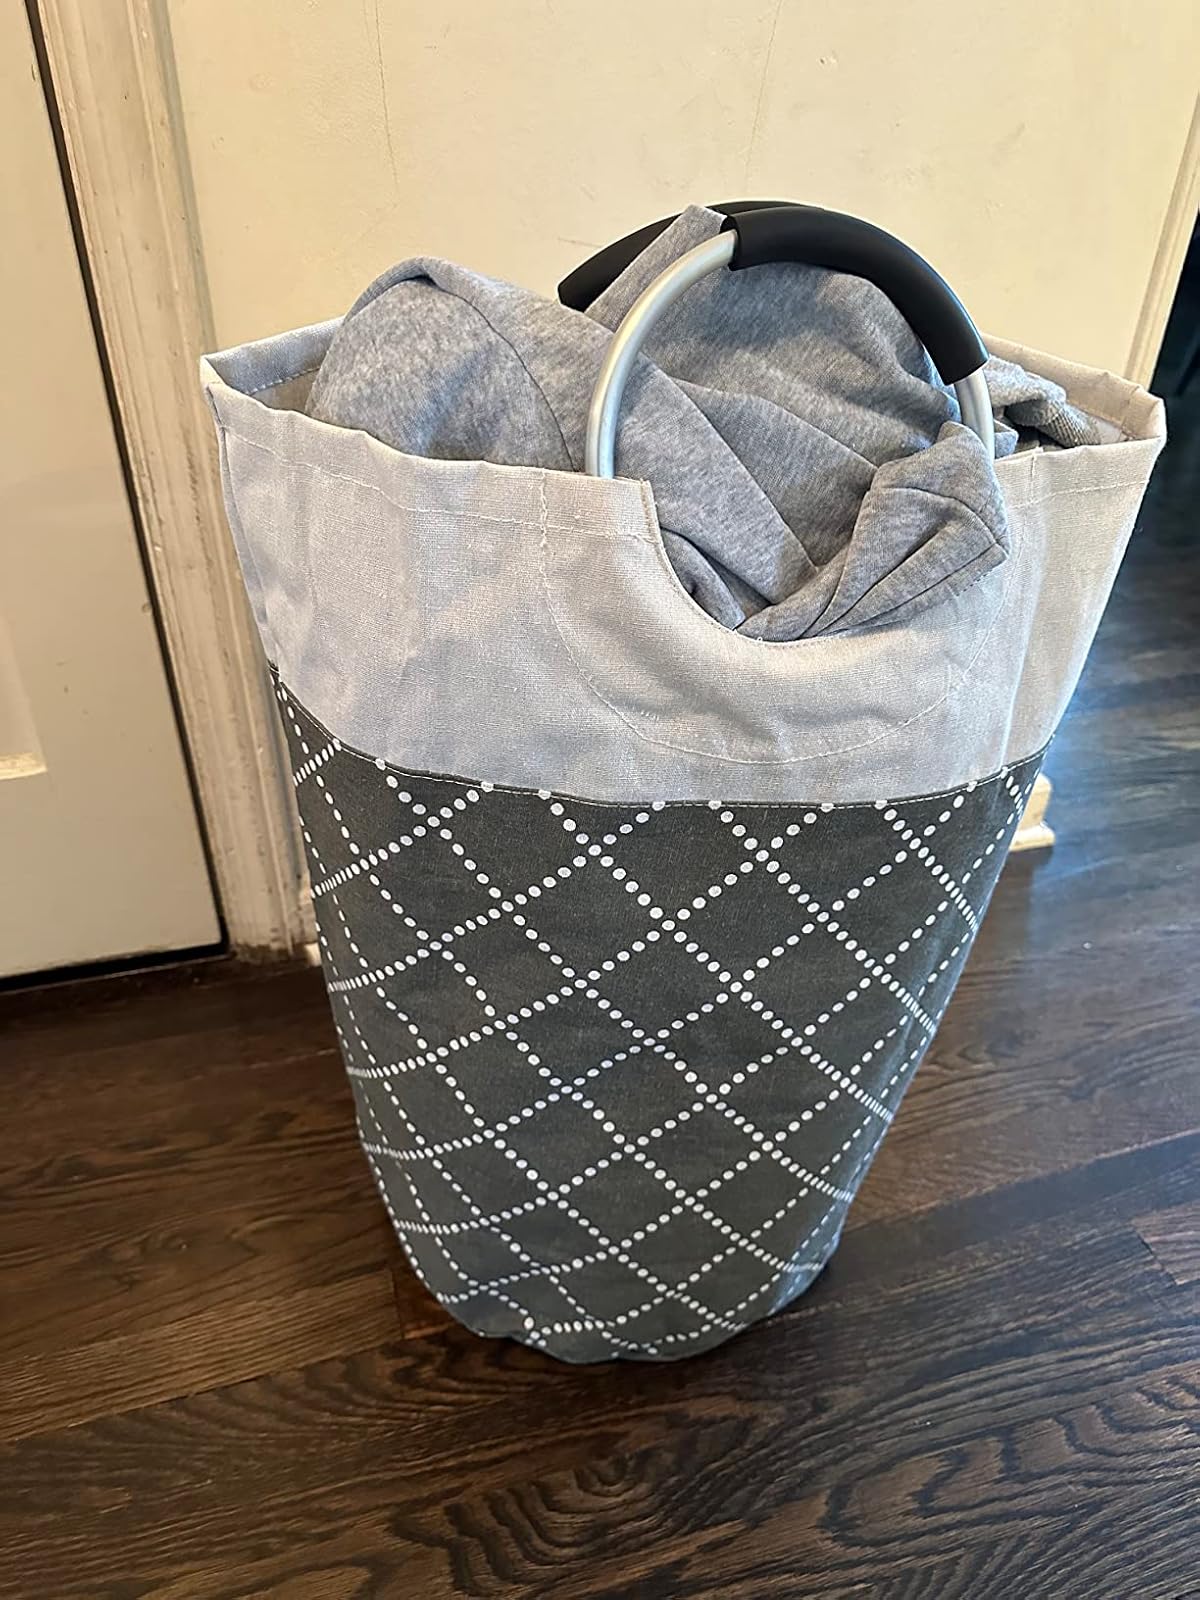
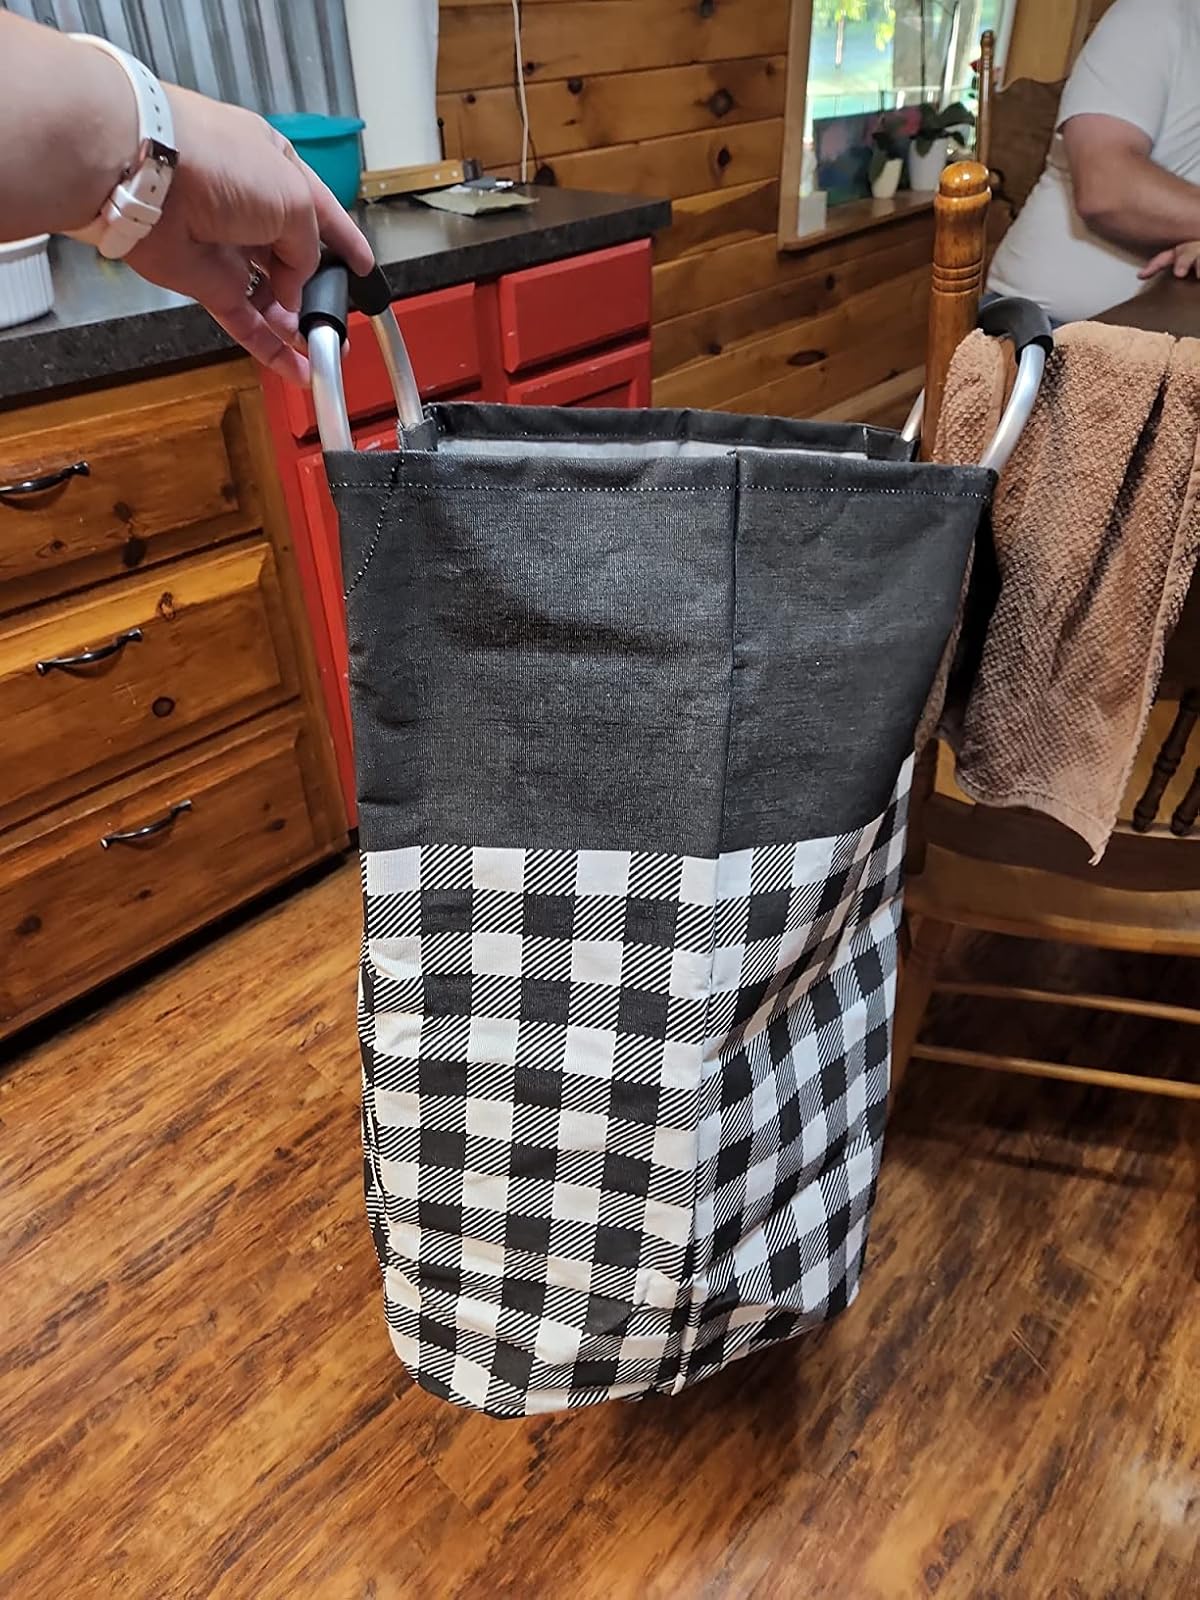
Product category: items_hamper
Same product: no